Akera

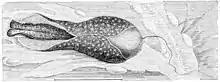
"Akera bullata"

"Akera" is a primitive genus. Their soft and elongated body does not fit completely in their external shell; it just covers their visceral hump which is positioned at the posterior end of their bodies. Their streamlined bodies are adapted for burrowing.